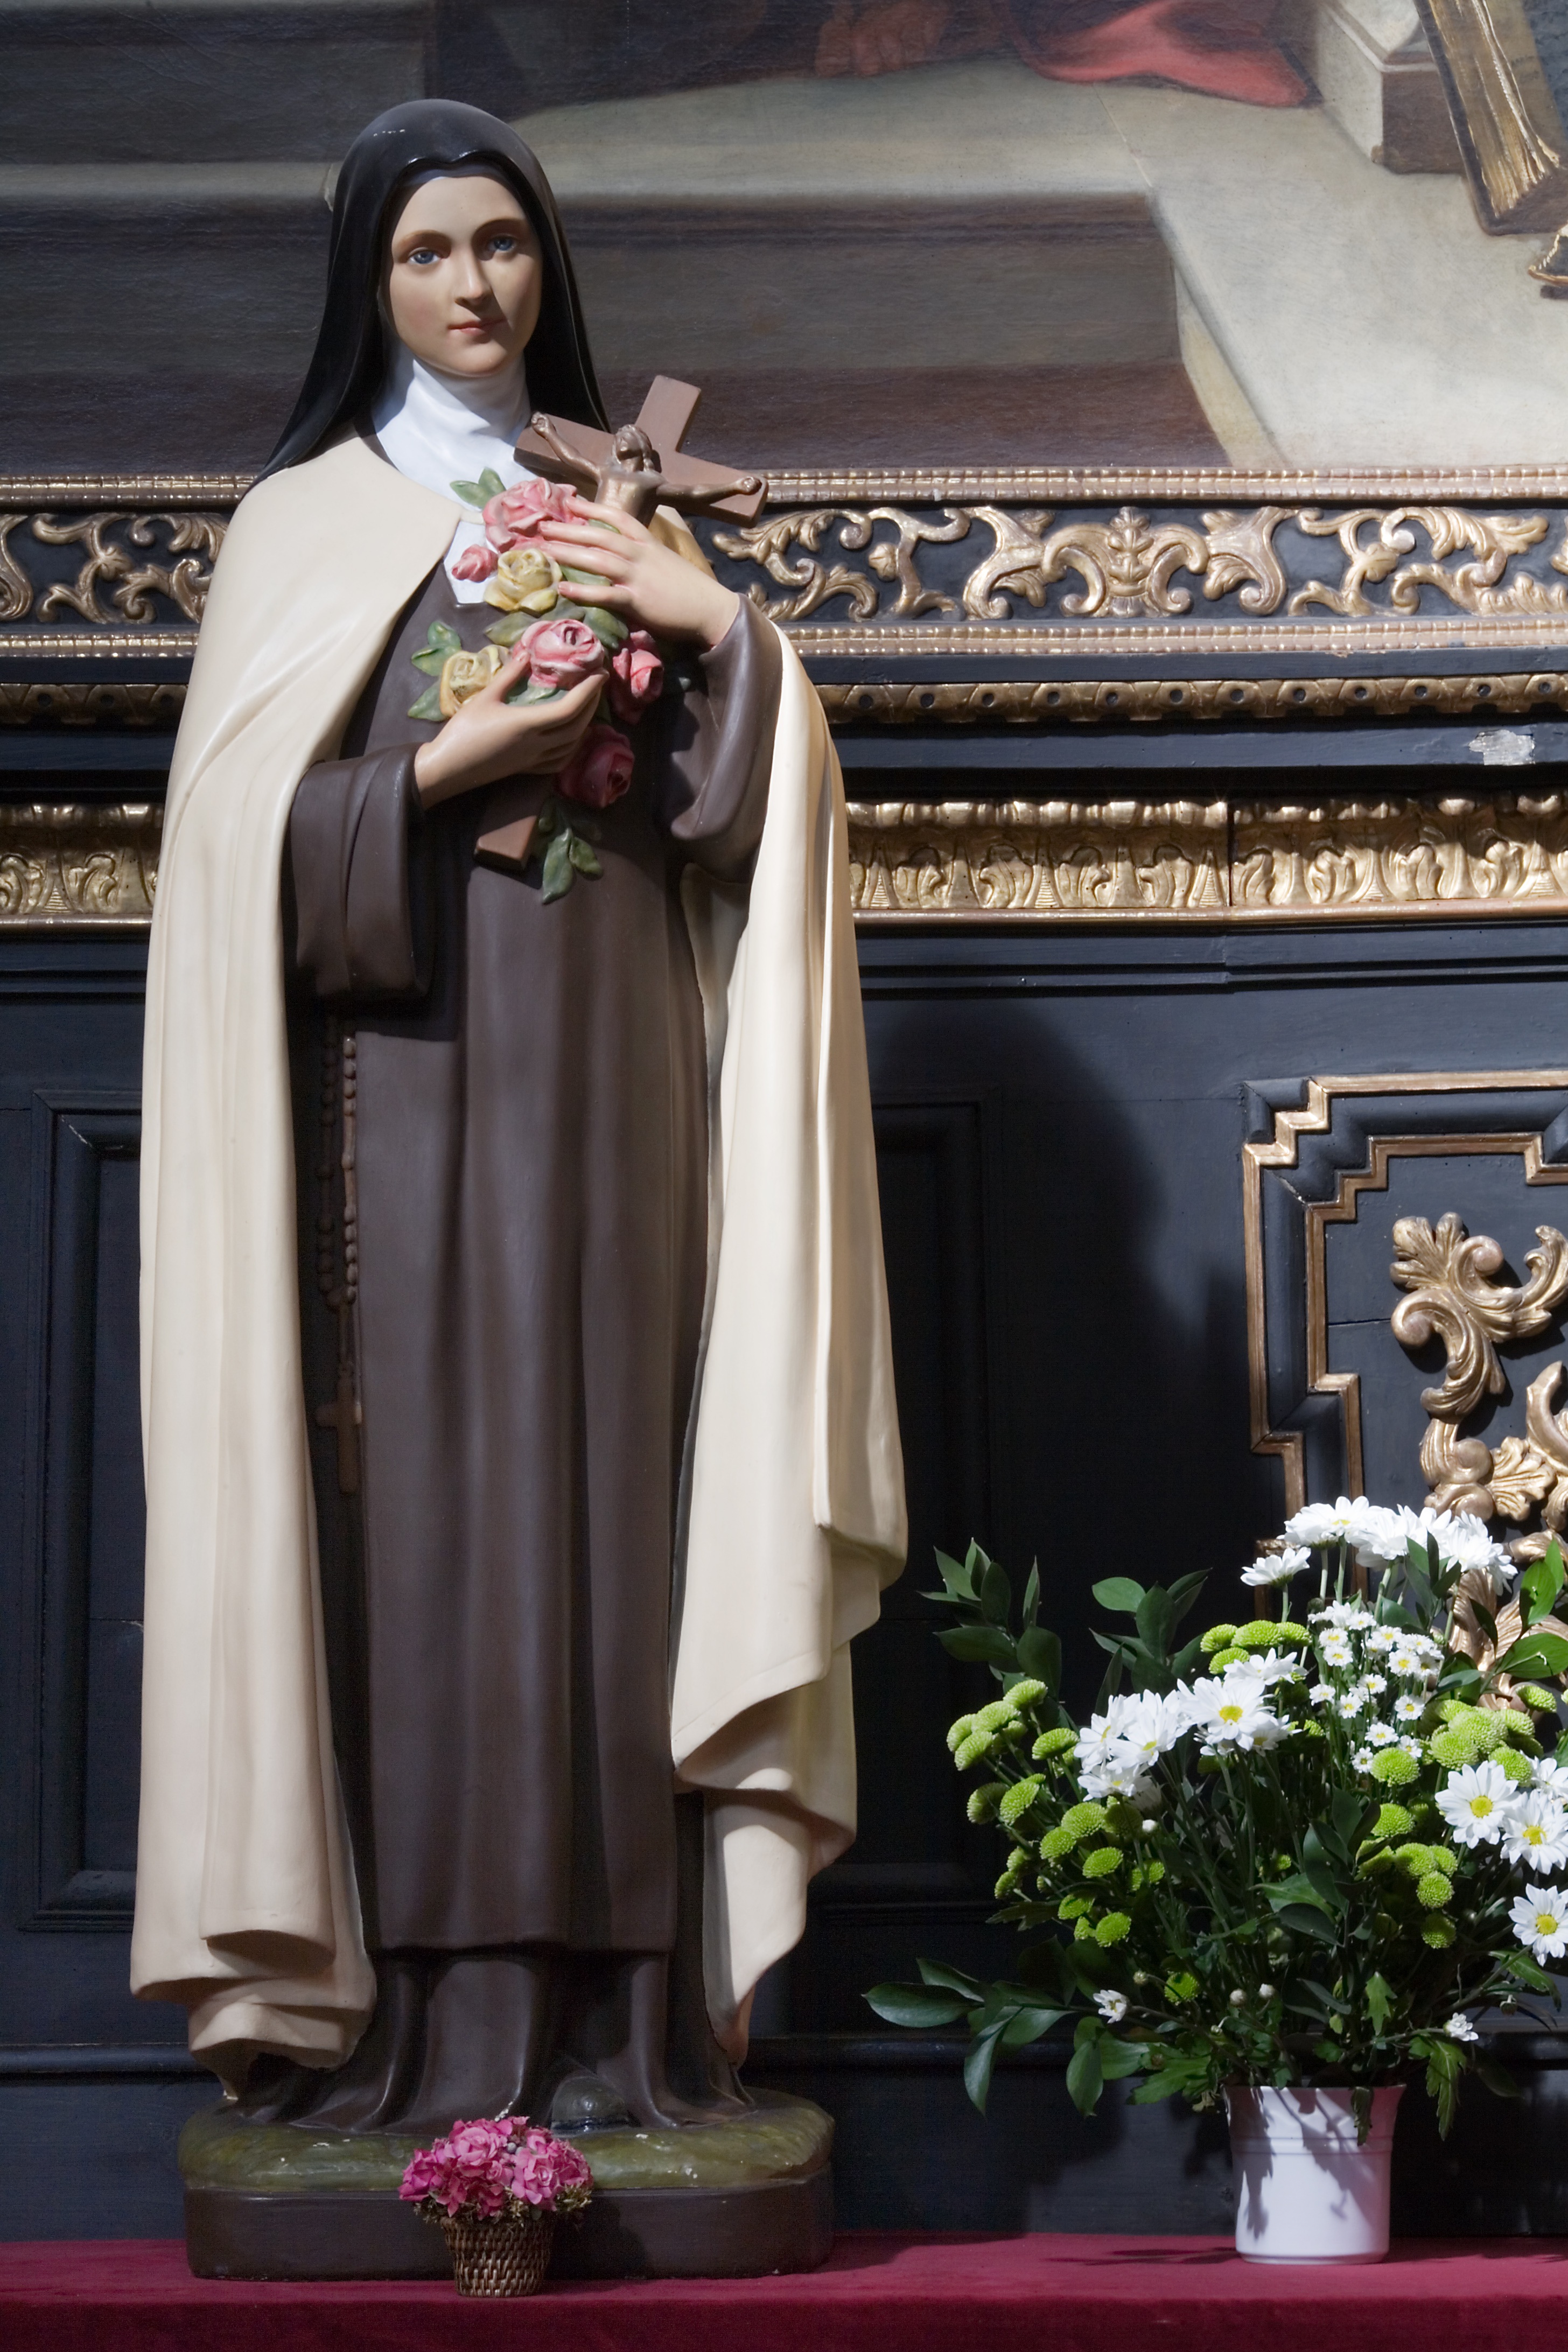
clothing, santa, catholic, dress, gown, formal wear, terezinha